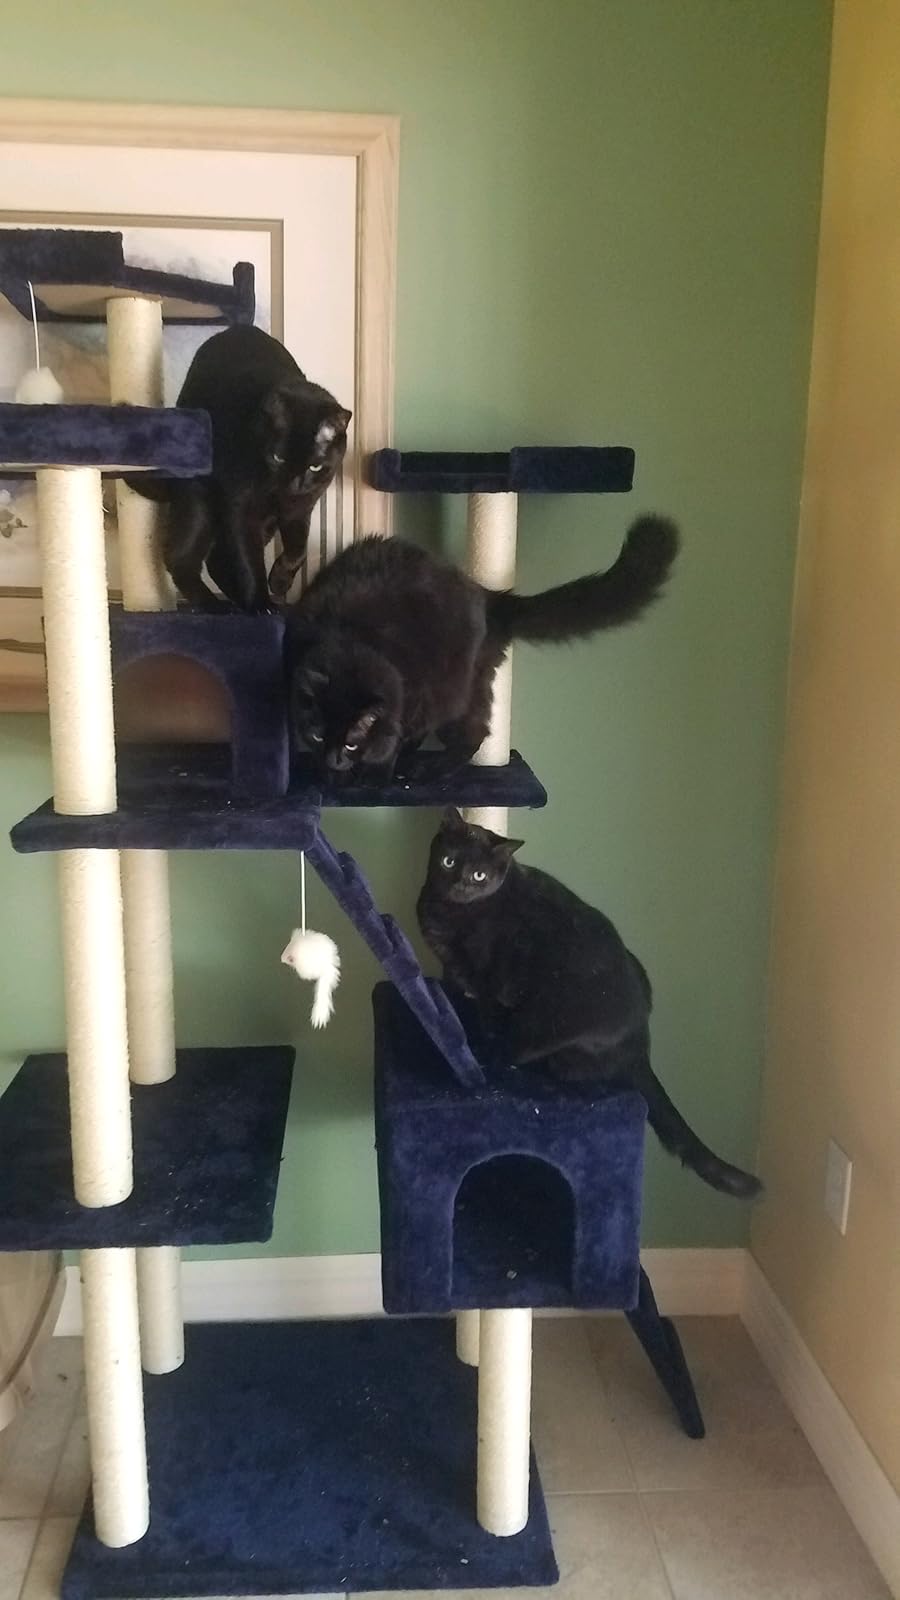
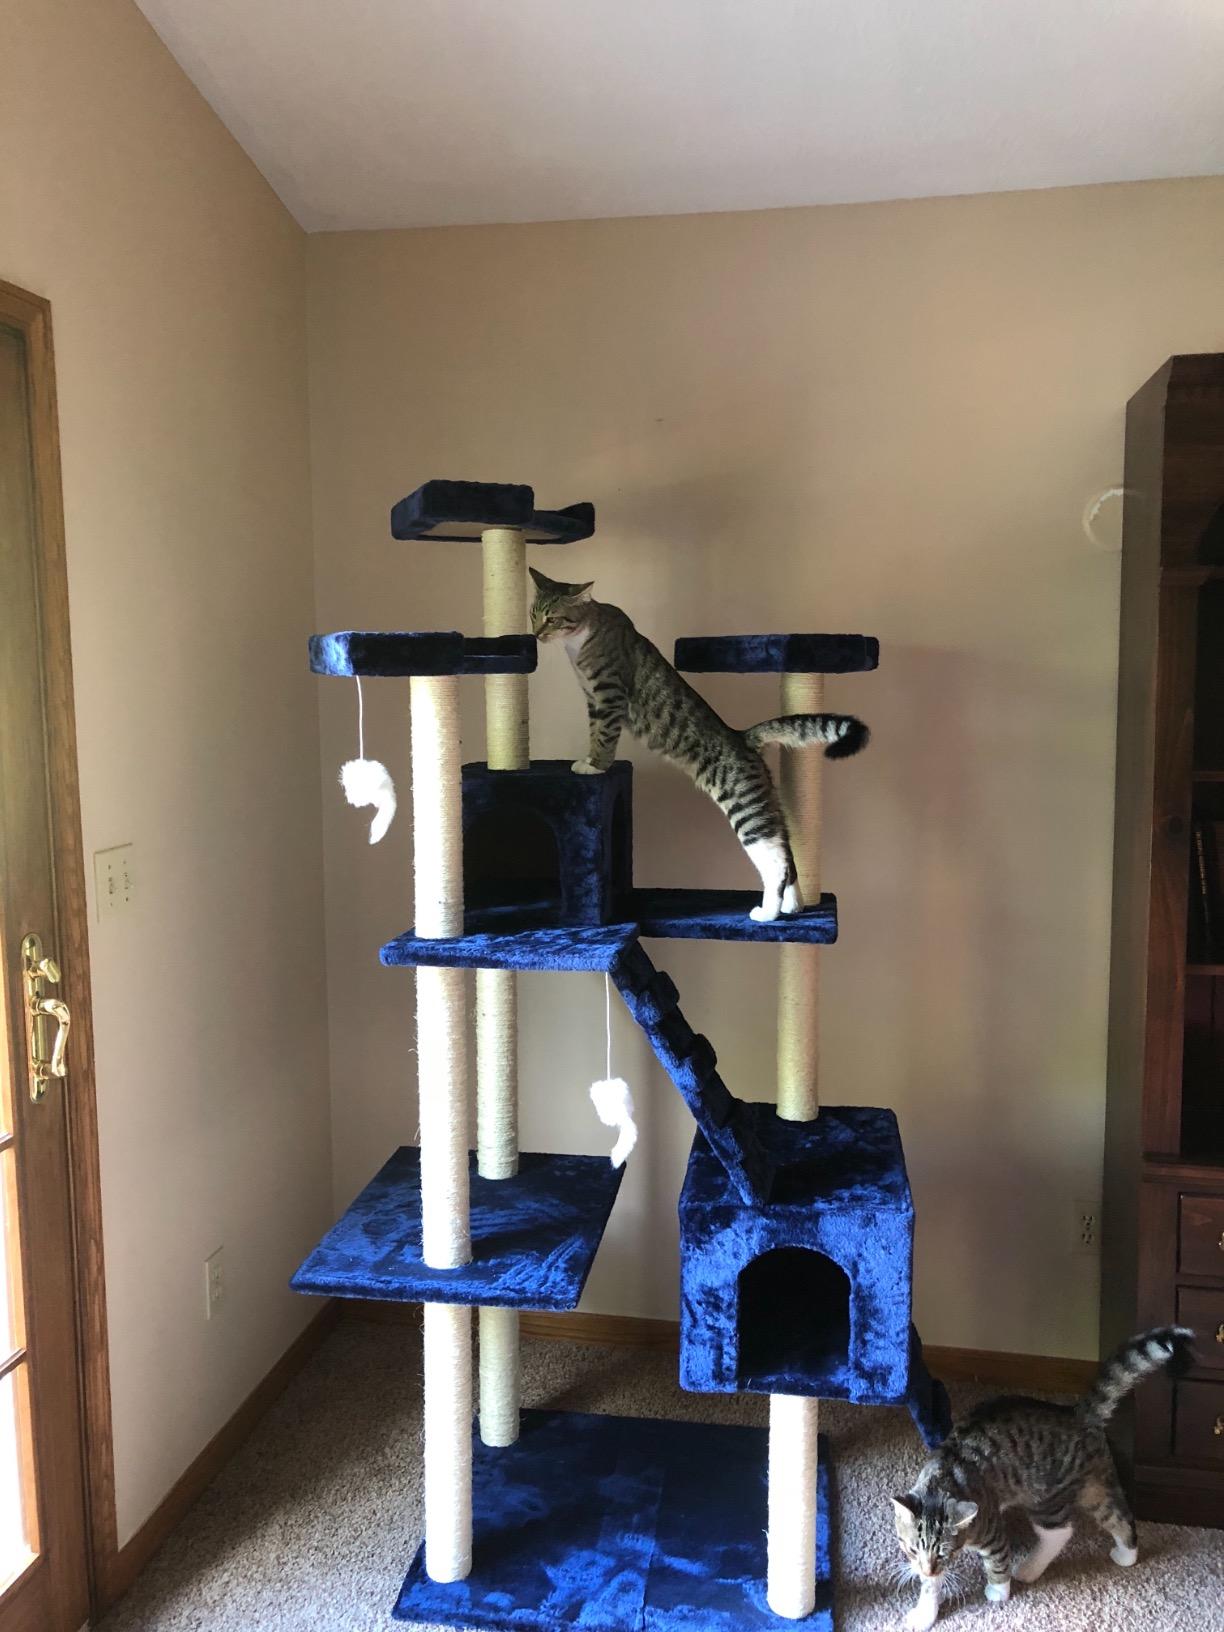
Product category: items_cat tree
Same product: yes